Io (moon)

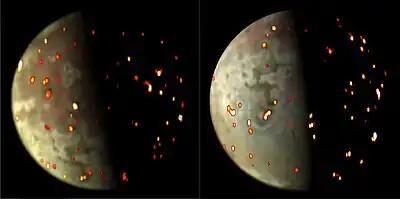
Jupiter moon Io volcanic activity(12/14/2022/left and 3 January 2023)

Explosive volcanism, often taking the form of umbrella-shaped plumes, paints the surface with sulfurous and silicate materials. Plume deposits on Io are often colored red or white depending on the amount of sulfur and sulfur dioxide in the plume. Generally, plumes formed at volcanic vents from degassing lava contain a greater amount of , producing a red "fan" deposit, or in extreme cases, large (often reaching beyond from the central vent) red rings. A prominent example of a red-ring plume deposit is located at Pele. These red deposits consist primarily of sulfur (generally 3- and 4-chain molecular sulfur), sulfur dioxide, and perhaps sulfuryl chloride. Plumes formed at the margins of silicate lava flows (through the interaction of lava and pre-existing deposits of sulfur and sulfur dioxide) produce white or gray deposits.